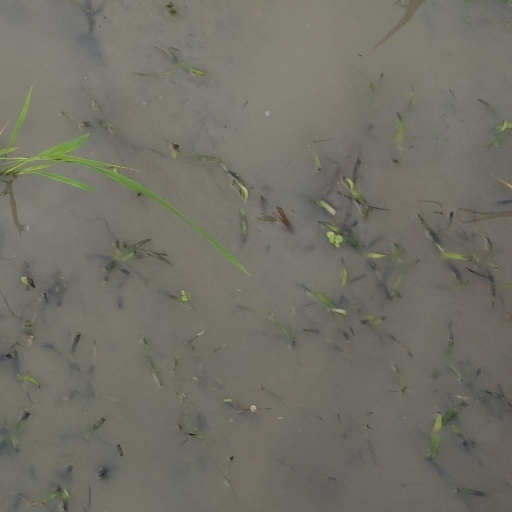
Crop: rice